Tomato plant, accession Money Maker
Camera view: vertical (180 deg); turntable rotation: 180 degrees
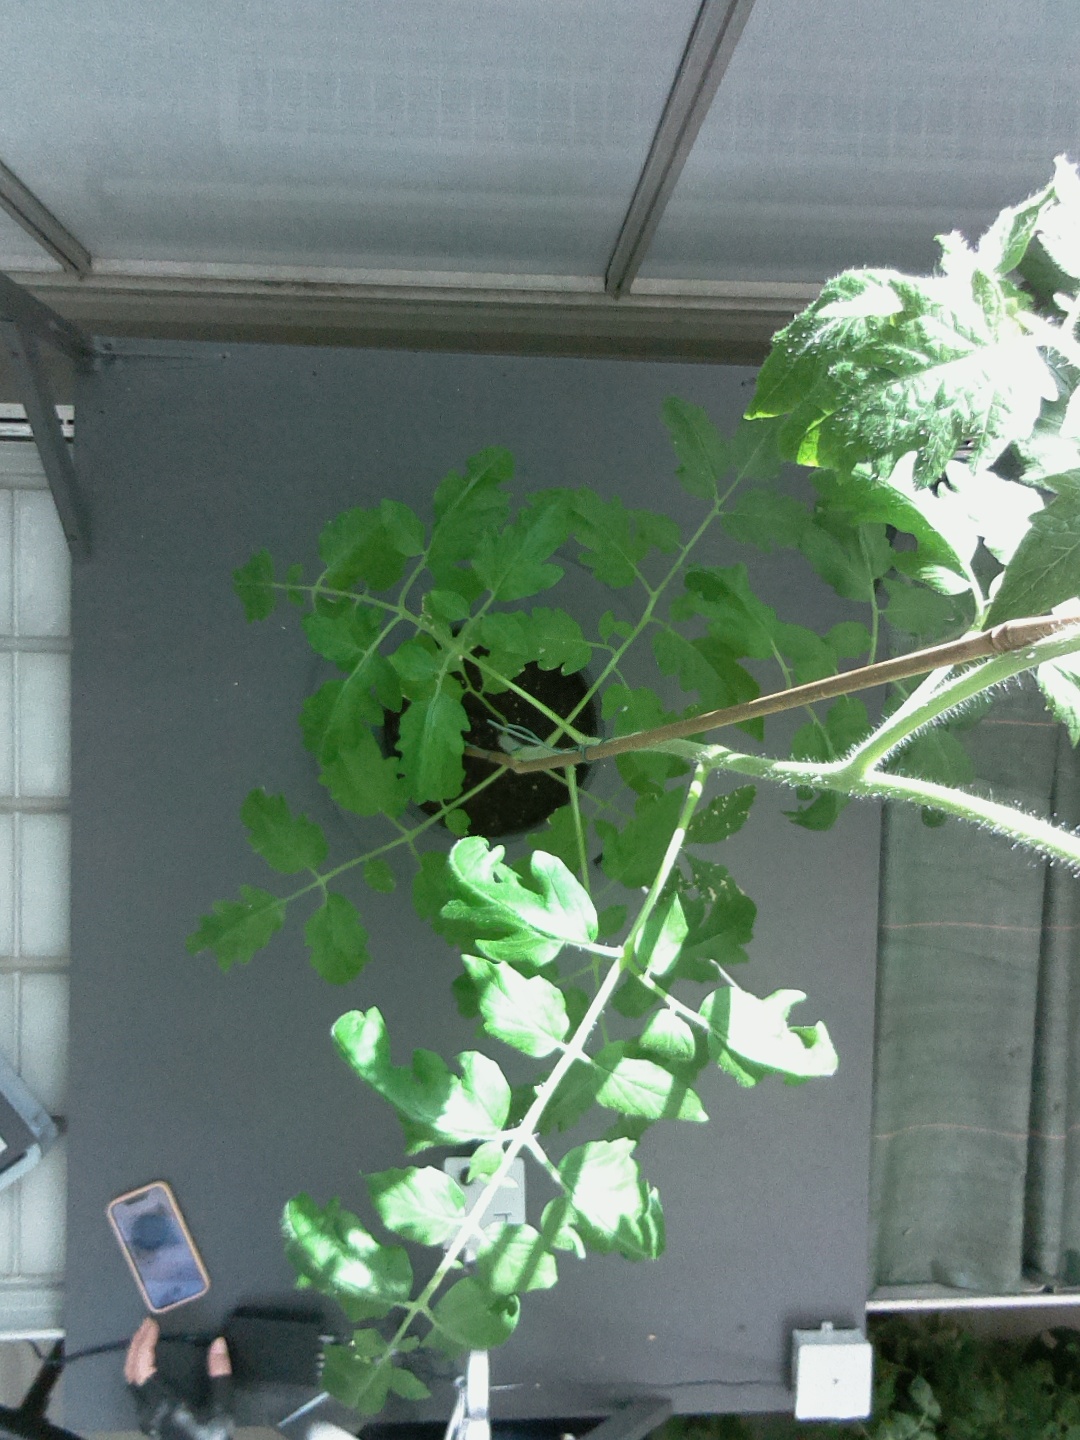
BBCH growth stage 53: 3 inflorescences visible